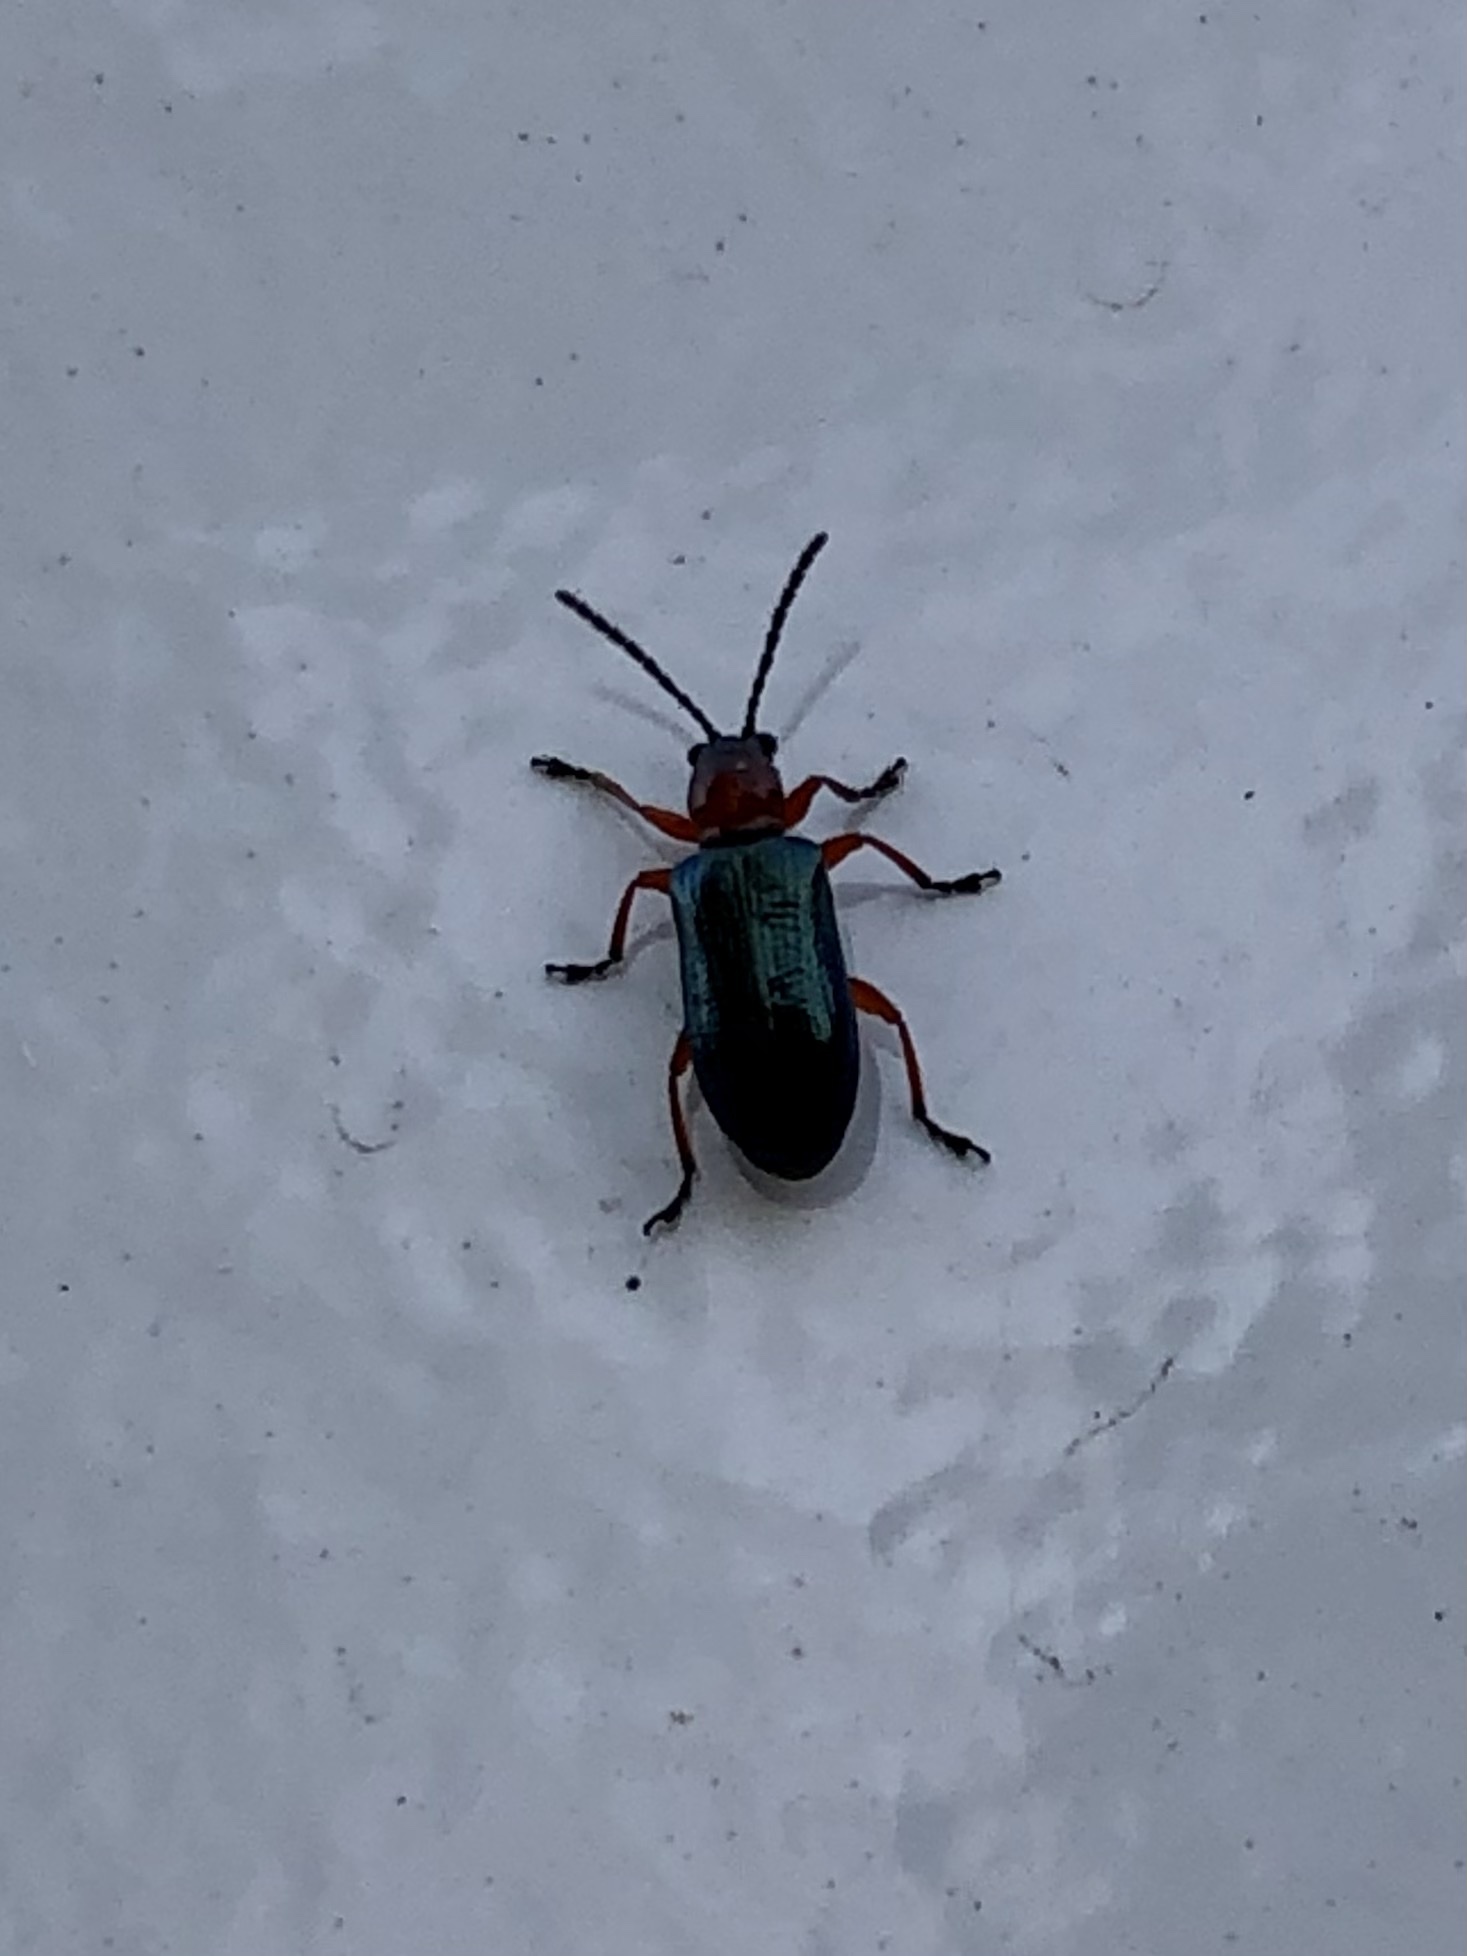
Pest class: cereal_leaf_beetle